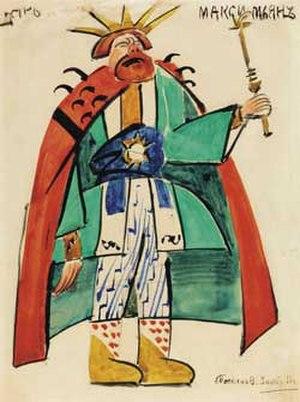
Queue d'Âne est un groupe d'artistes de l'avant-garde russe formé en 1911-1912.
Vladimir Ievgrafovitch Tatline, en russe : Владимир Евграфович Татлин, né le 12 décembre 1885 à Kharkiv et mort le 31 mai 1953 à Moscou, est un peintre et sculpteur soviétique constructiviste.